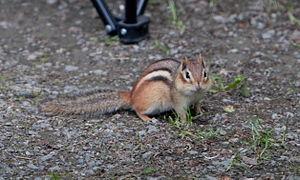
Tamia rayée (Tamias striatus) dans le parc national de Fundy
Le parc national de Fundy est un parc national situé sur la rive nord de la baie de Fundy de la province du Nouveau-Brunswick au Canada, à environ 90 km au sud-ouest de Moncton. Ses 206 km² se partagent en deux paysages : d'une part, une côte découpée et connue pour les plus hautes marées du monde et, d'autre part, un plateau entaillé de ravins abrupts et couvert d'une forêt mixte composée d'épinette rouge, de sapin baumier, de bouleau jaune, de bouleau à papier, d'érable à sucre et d'érable rouge.